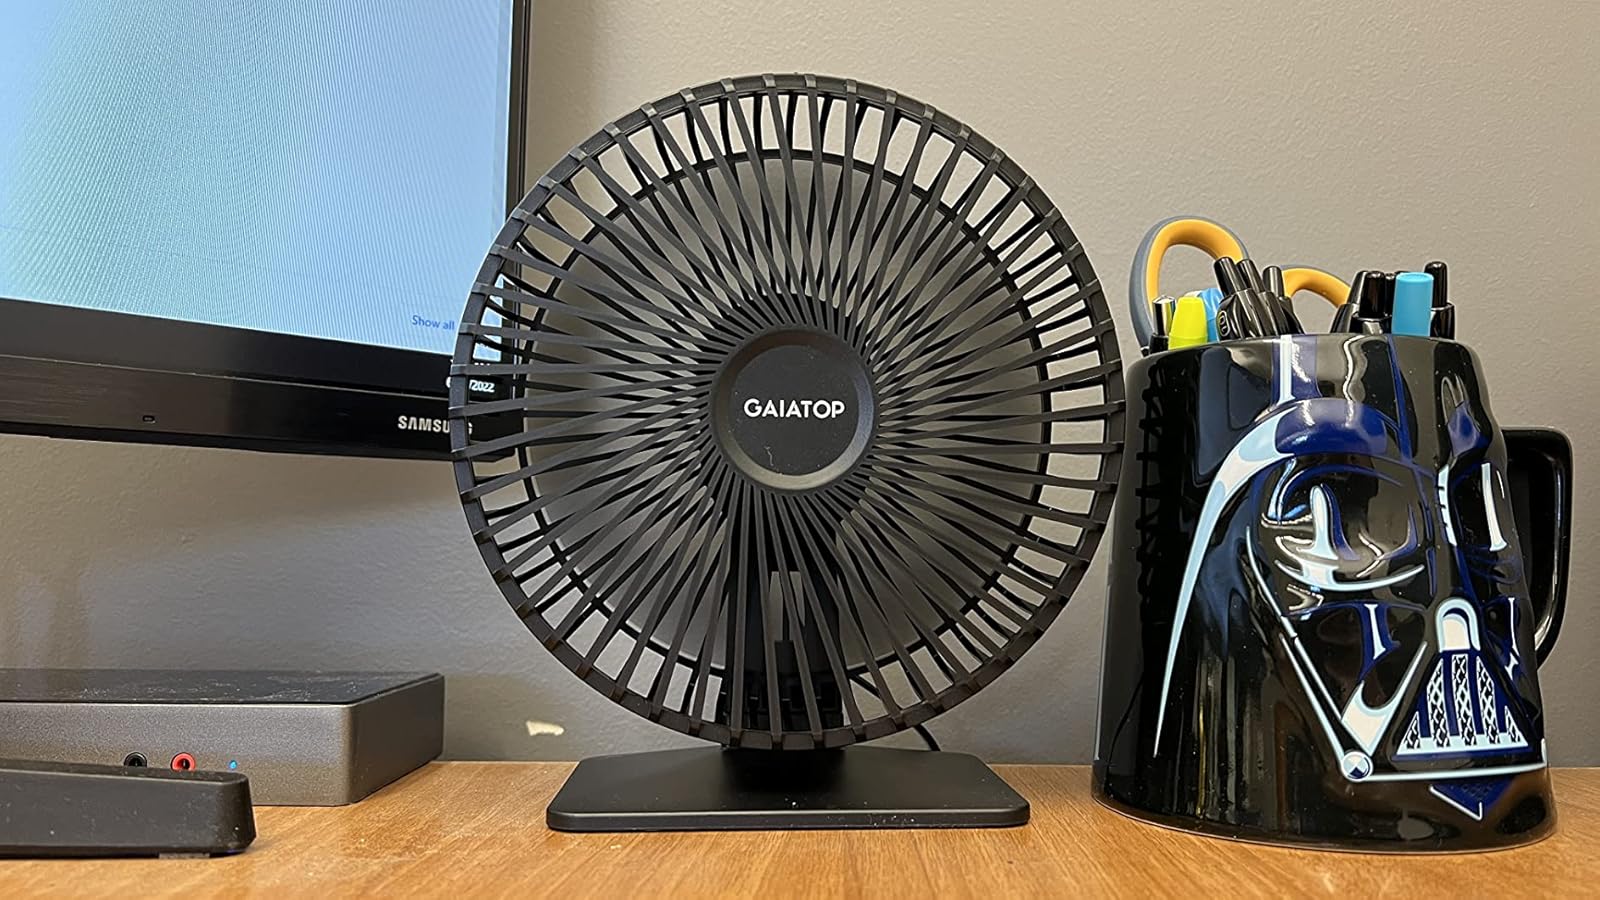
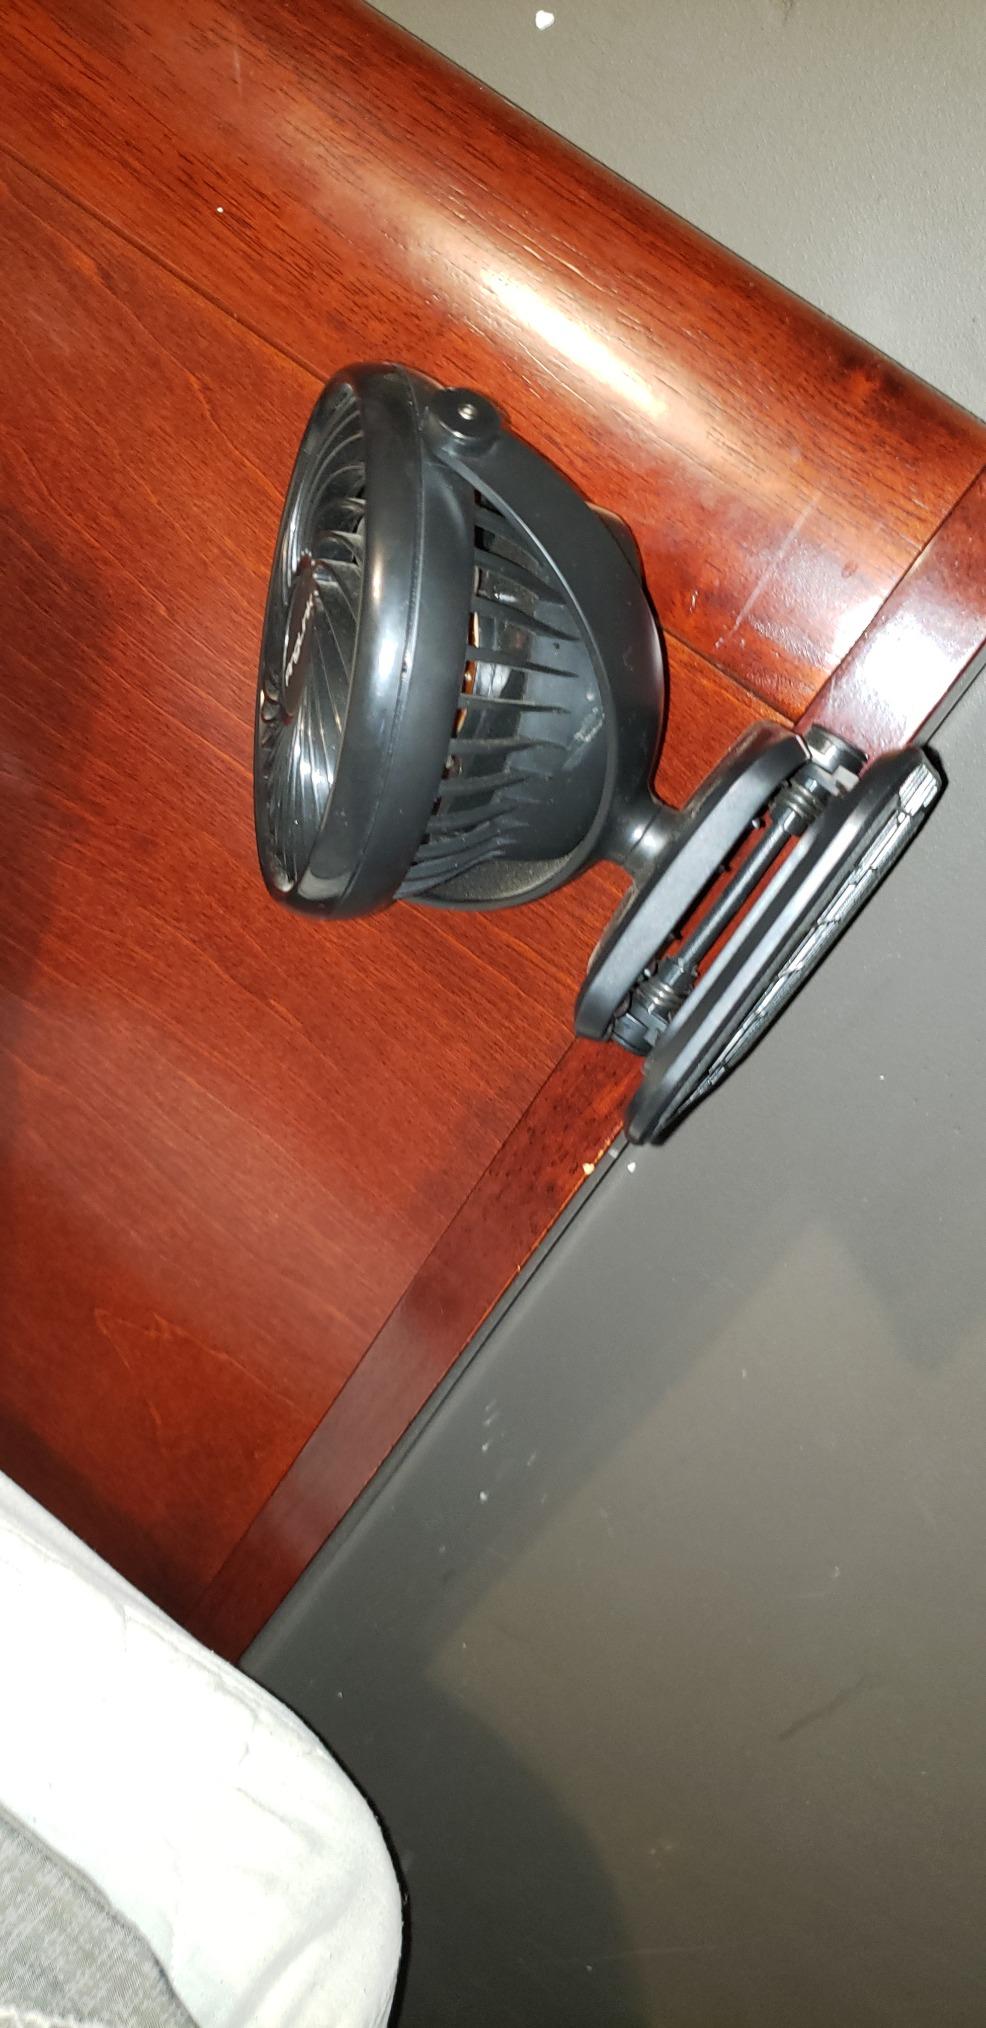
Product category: fan
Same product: no